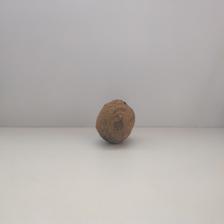
Size: Spoiled